Inula

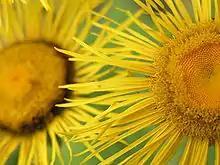
"Inula helenium"

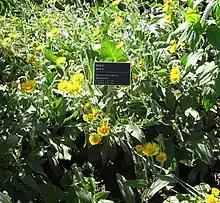
"Inula oculus-christi"

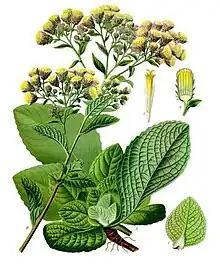
Ploughman's-spikenard ("Inula conyzae")

Inula is a genus of about 80 species of flowering plants in the family Asteraceae, native to Europe, Asia and Africa.